Clock position

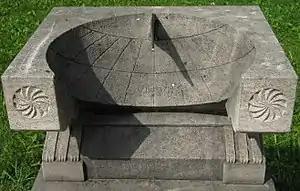
Roman basin sundial, a Mesopotamian type. The pointer casts a shadow over the engraved hour lines in the basin. The hours are numbered I-XII, running from the first hour of the day on the left to the last on the right. The pointer is set at meridies, “mid-day,” which is at 6:00. The hours are “seasonal;” that is, the number of degrees in an hour depends on the day of the year. 6:00 is intended to be a true bearing; that is, at 12:00 solar time the shadow over the VI line must point due north or south.

The clock face with its clock positions is a heritage of Roman civilization, as is suggested by the survival of Roman numerals on old clocks and their cultural predecessors, sundials. The mechanical clock supplanted the sundial as the major timekeeper, while the Hindu–Arabic numeral system replaced the Roman as the number system in Europe in the High Middle Ages. The Romans, however, had adapted their timekeeping system from the Ancient Greek. The historical trail leads from there to ancient Mesopotamia through the ancient Greek colonies placed on the coast of Anatolia in the 1st millennium BC. The first known historian, Herodotus of Halicarnassus, who was a native of that border region, made the identification: